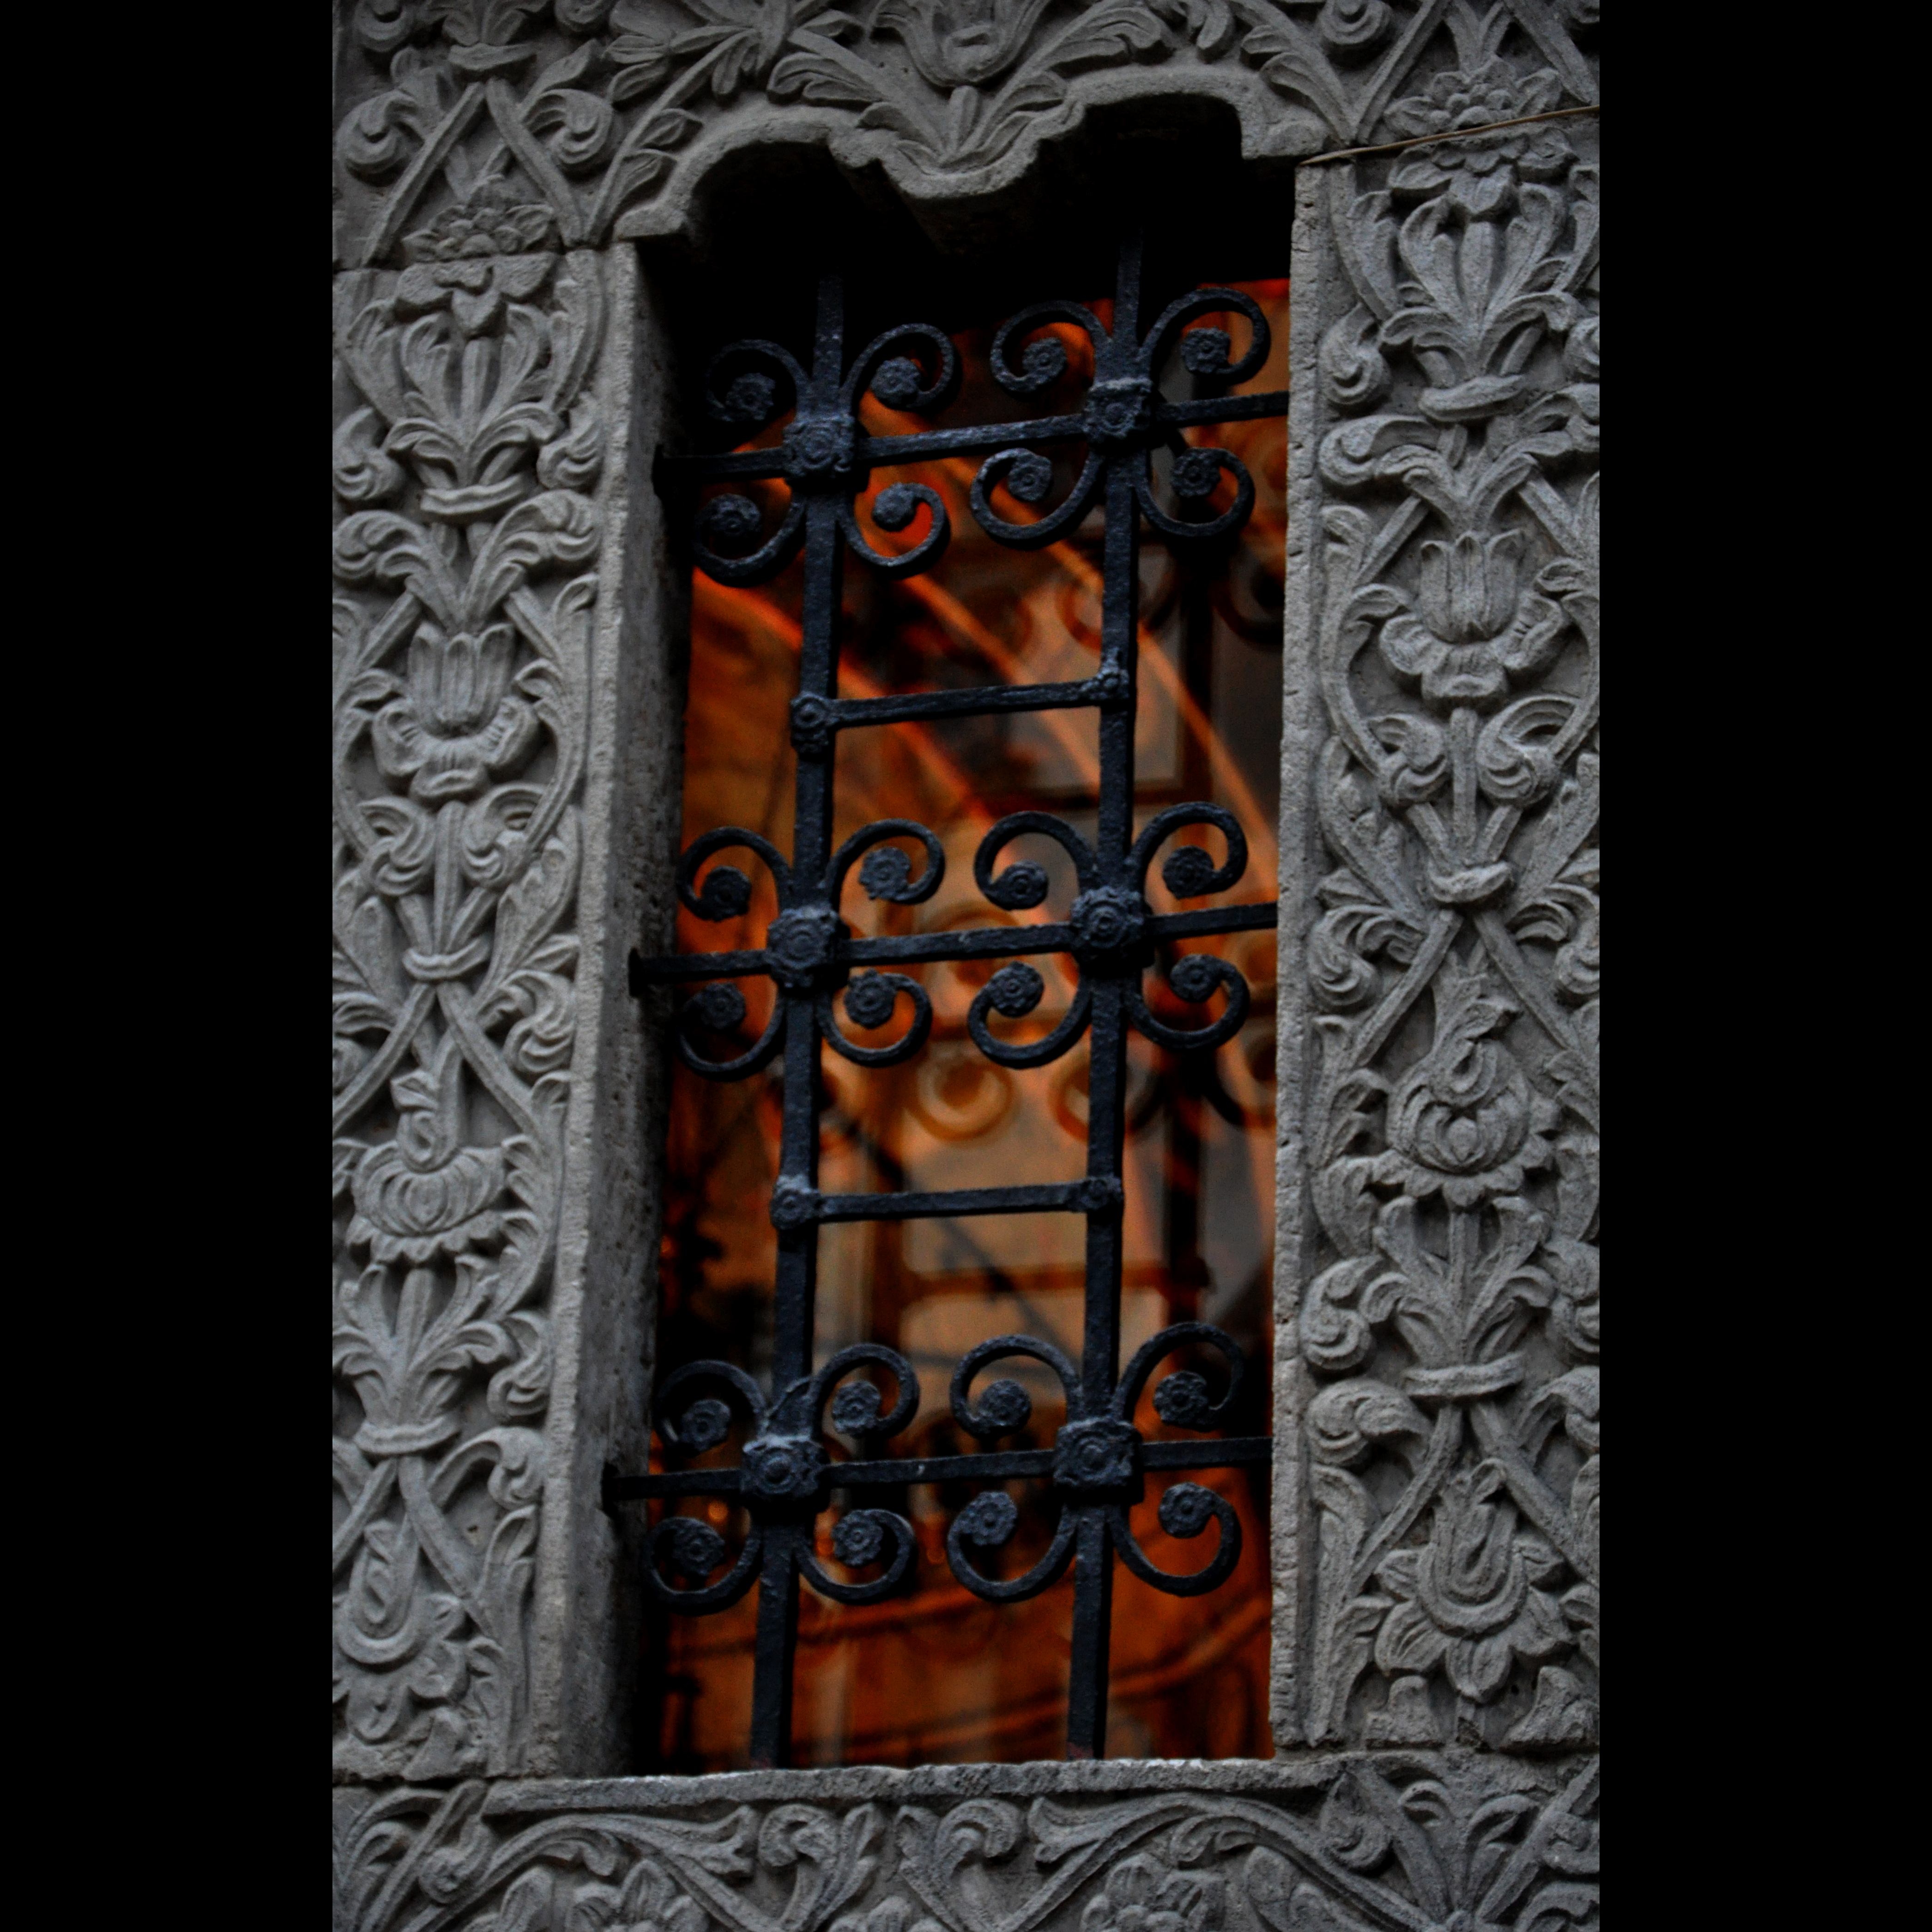
architecture, structure, window, glass, building, europe, religion, church, nikon, christian, door, material, font, religious, symmetry, churches, christianity, romana, iron, orthodox, eastern, carving, relief, romania, convent, d90, bor, biserica, arhitectura, orthodoxy, romanian, ortodoxa, ortodoxia, ortodoxie, ecclesiastical, bisericeasc, cladire, edificiu, stavropoleos, modern art, cre tinism, cre tin